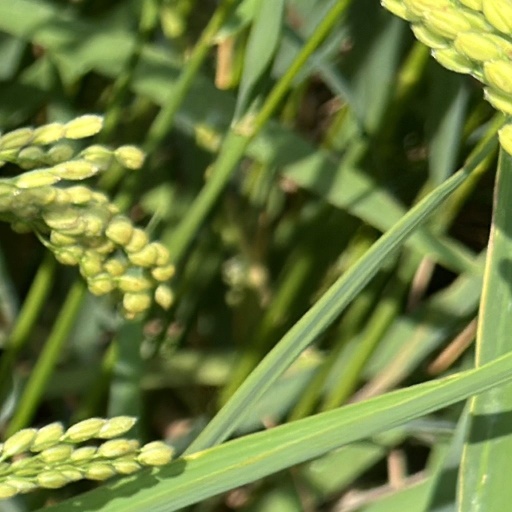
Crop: rice